Henry VI, Part 3

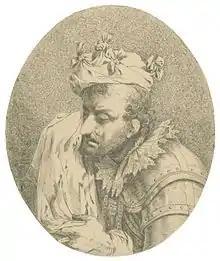
Drawing by John Hamilton Mortimer from Act 1, Scene 4 (The Duke of York wipes away his tears with a handkerchief soaked in Rutland's blood).

Perhaps the most obvious recurring linguistic motif in the play is that of state power as specifically represented by the crown and the throne. Both words occur multiple times throughout the play. For example, in Act 1, Scene 1 (which is set in parliament, with York spending most of the scene sitting on the throne), Warwick introduces the imagery, saying to York "Before I see thee seated in that throne,/Which now the House of Lancaster usurps,/I vow by heaven these eyes shall never close" (ll.22–24). He then introduces the word "crown"; "Resolve thee Richard, claim the English crown" (l.49). Immediately after York sits in the throne, Henry enters, exclaiming, "My lords, look where the sturdy rebel sits,/Even in the chair of state. Belike he means,/Backed by the power of Warwick, that false peer,/To aspire unto the crown and reign as king" (ll.50–54). During the subsequent debate over legitimacy, Exeter tells York "Thy father was a traitor to the crown" (l.80), to which York replies "Exeter, thou art a traitor to the crown" (l.81). Also during the debate, Henry asks York, "And shall I stand, and thou sit in my throne?" (l.85). York next asks Henry, "Will you we show our title to the crown? (l.103), to which Henry says "What title hast thou, traitor, to the crown?" (l.105). As the debate reaches an impasse, Richard urges York, "Father, tear the crown from the usurper's head" (l.115). Henry refuses to yield however, declaring "Think'st thou that I will leave my kingly throne?" (l.125). Subsequently, during the debate about the conflict between Henry Bolingbrook and Richard II, York asks Exeter if Richard's abdication "was prejudicial to his crown?" (l.145) to which Exeter responds "No, for he could not so resign his crown" (l.146). York then demands that Henry "Confirm the crown to me and to mine heirs" (l.173), to which Henry reluctantly agrees, "I here entail/The crown to thee and to thine heirs forever" (ll.195–196).